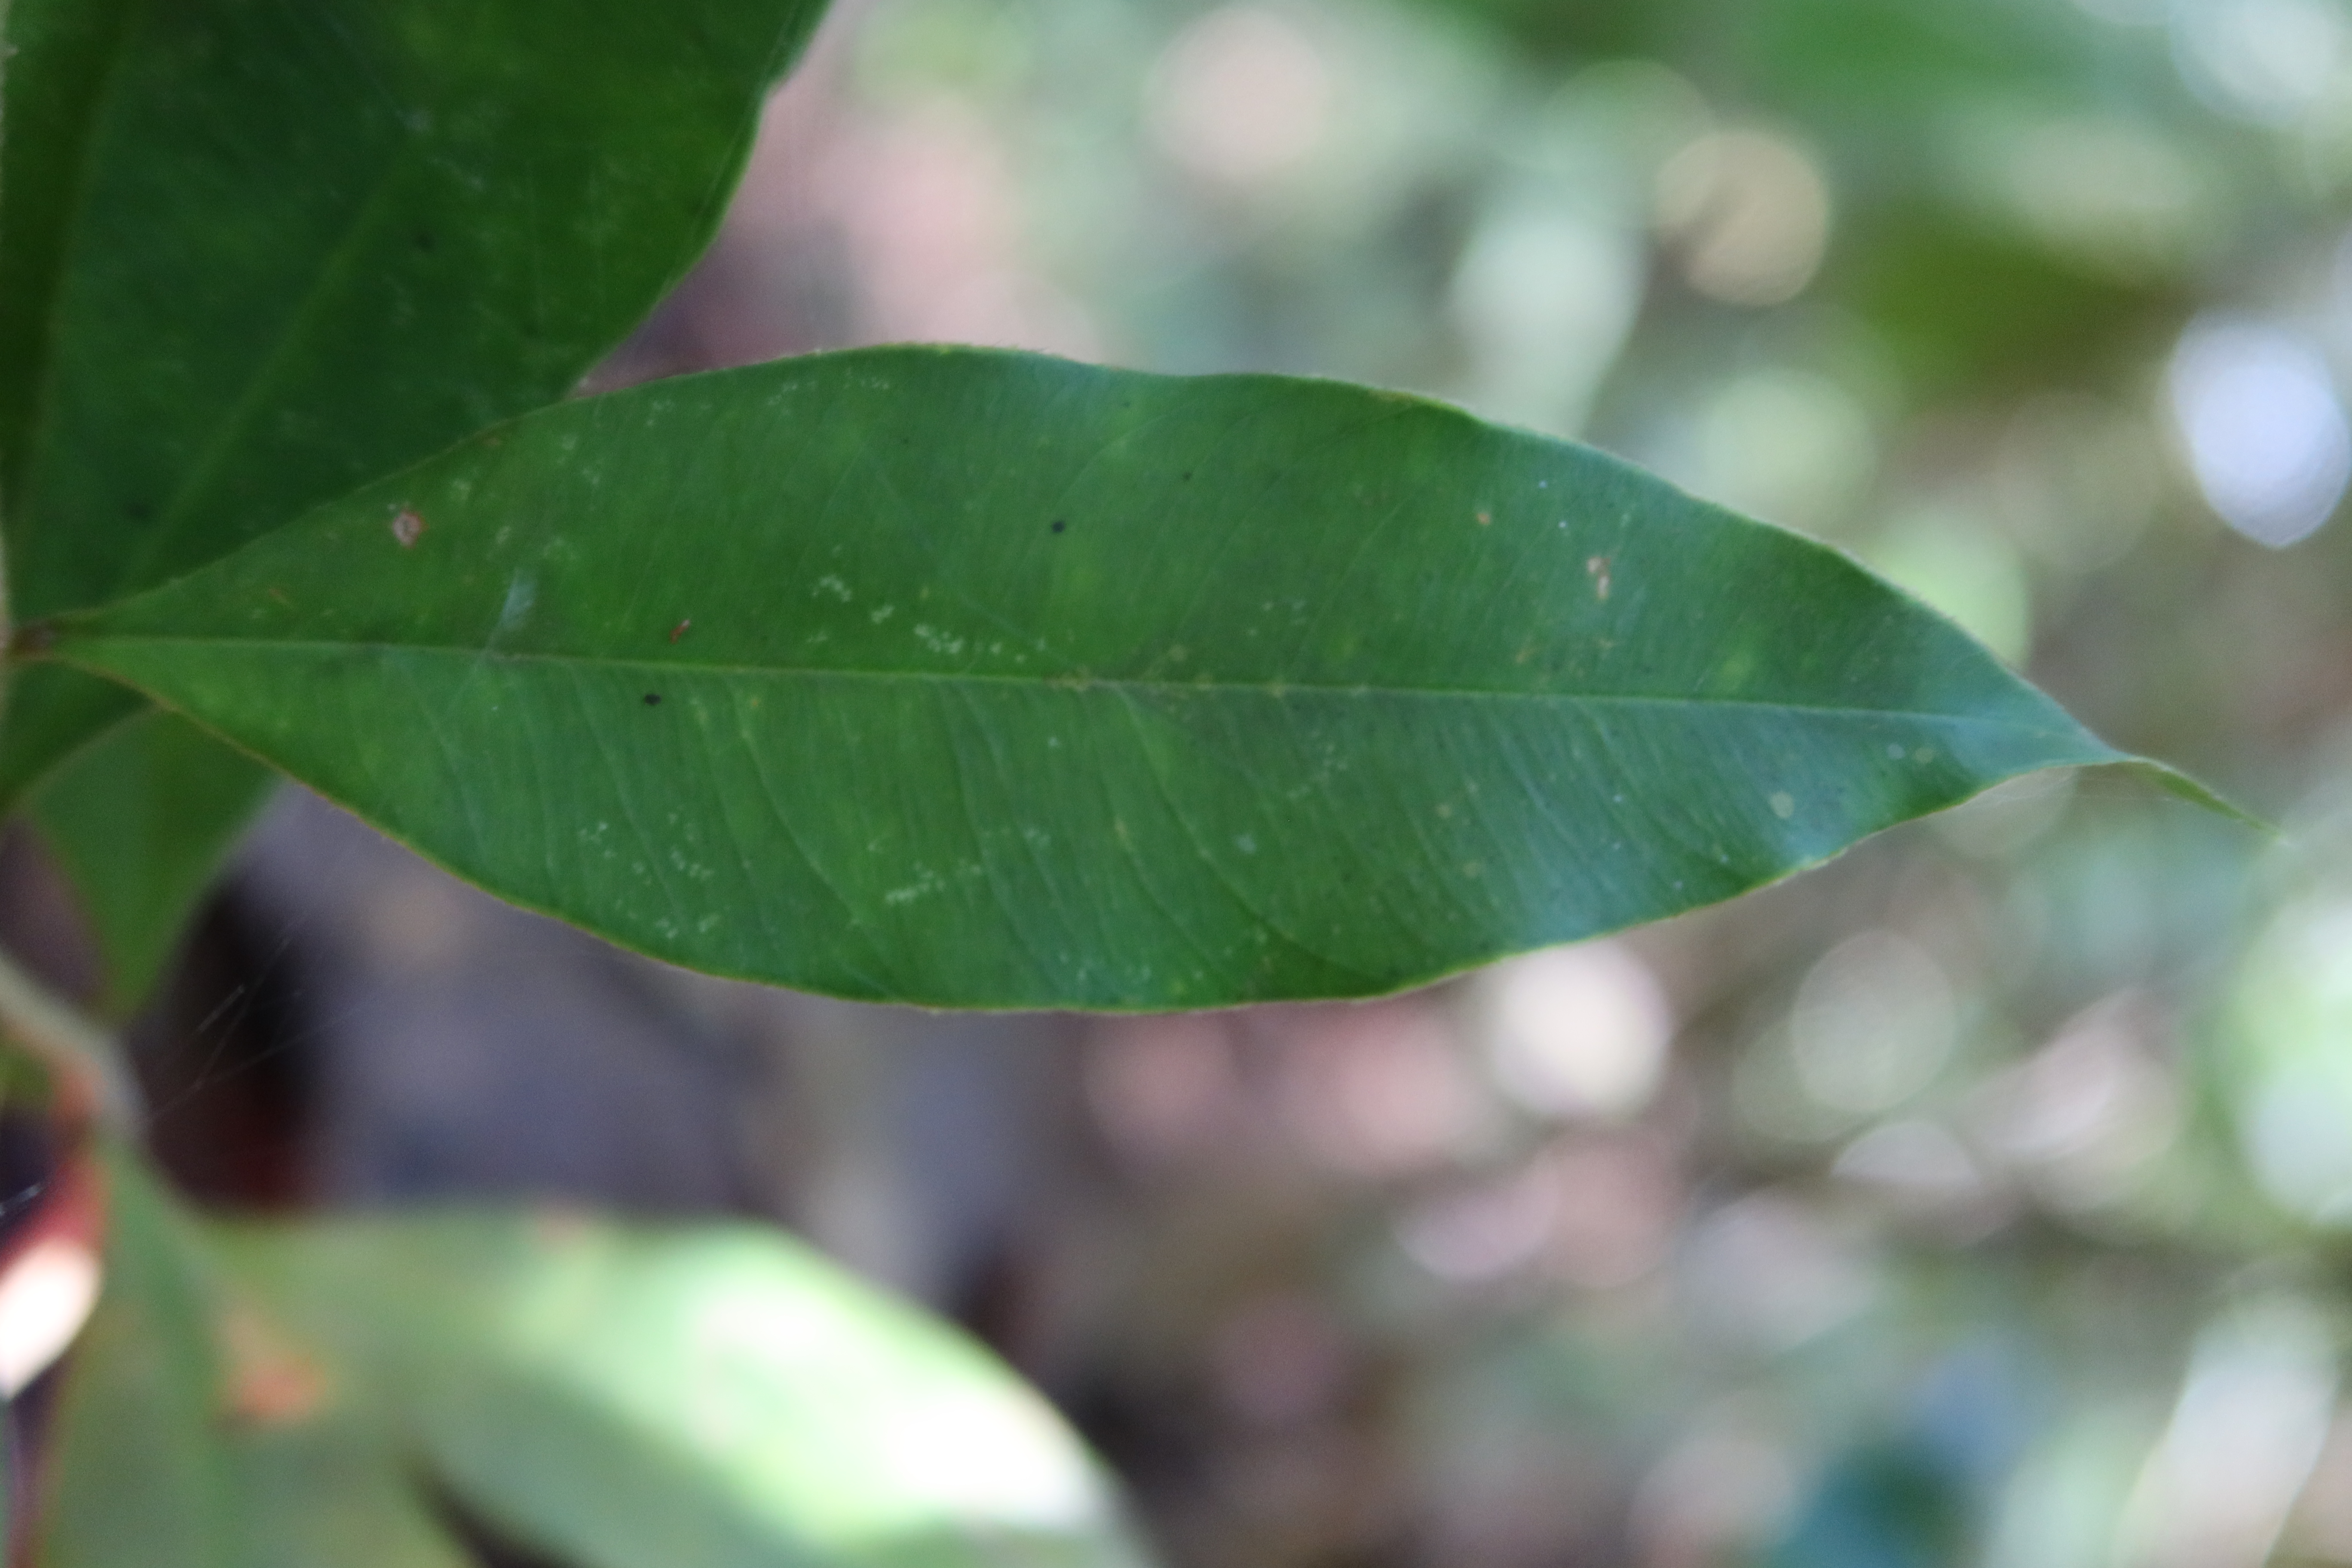
Label: Brown spots